Heart of Invictus

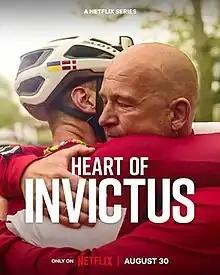
Promotional poster

Heart of Invictus is a 2023 American documentary series set for streaming on Netflix. It was released on August 30, 2023.